Answer in natural language. How many Windows are visible in the scene? Choose between the following options: 1, 3, 0, 2 or 4
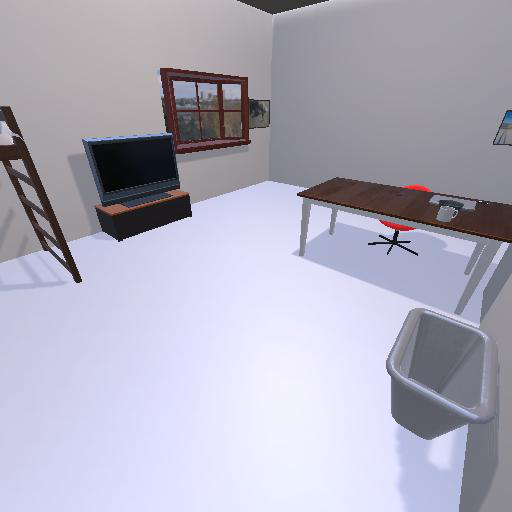
<answer>1</answer>